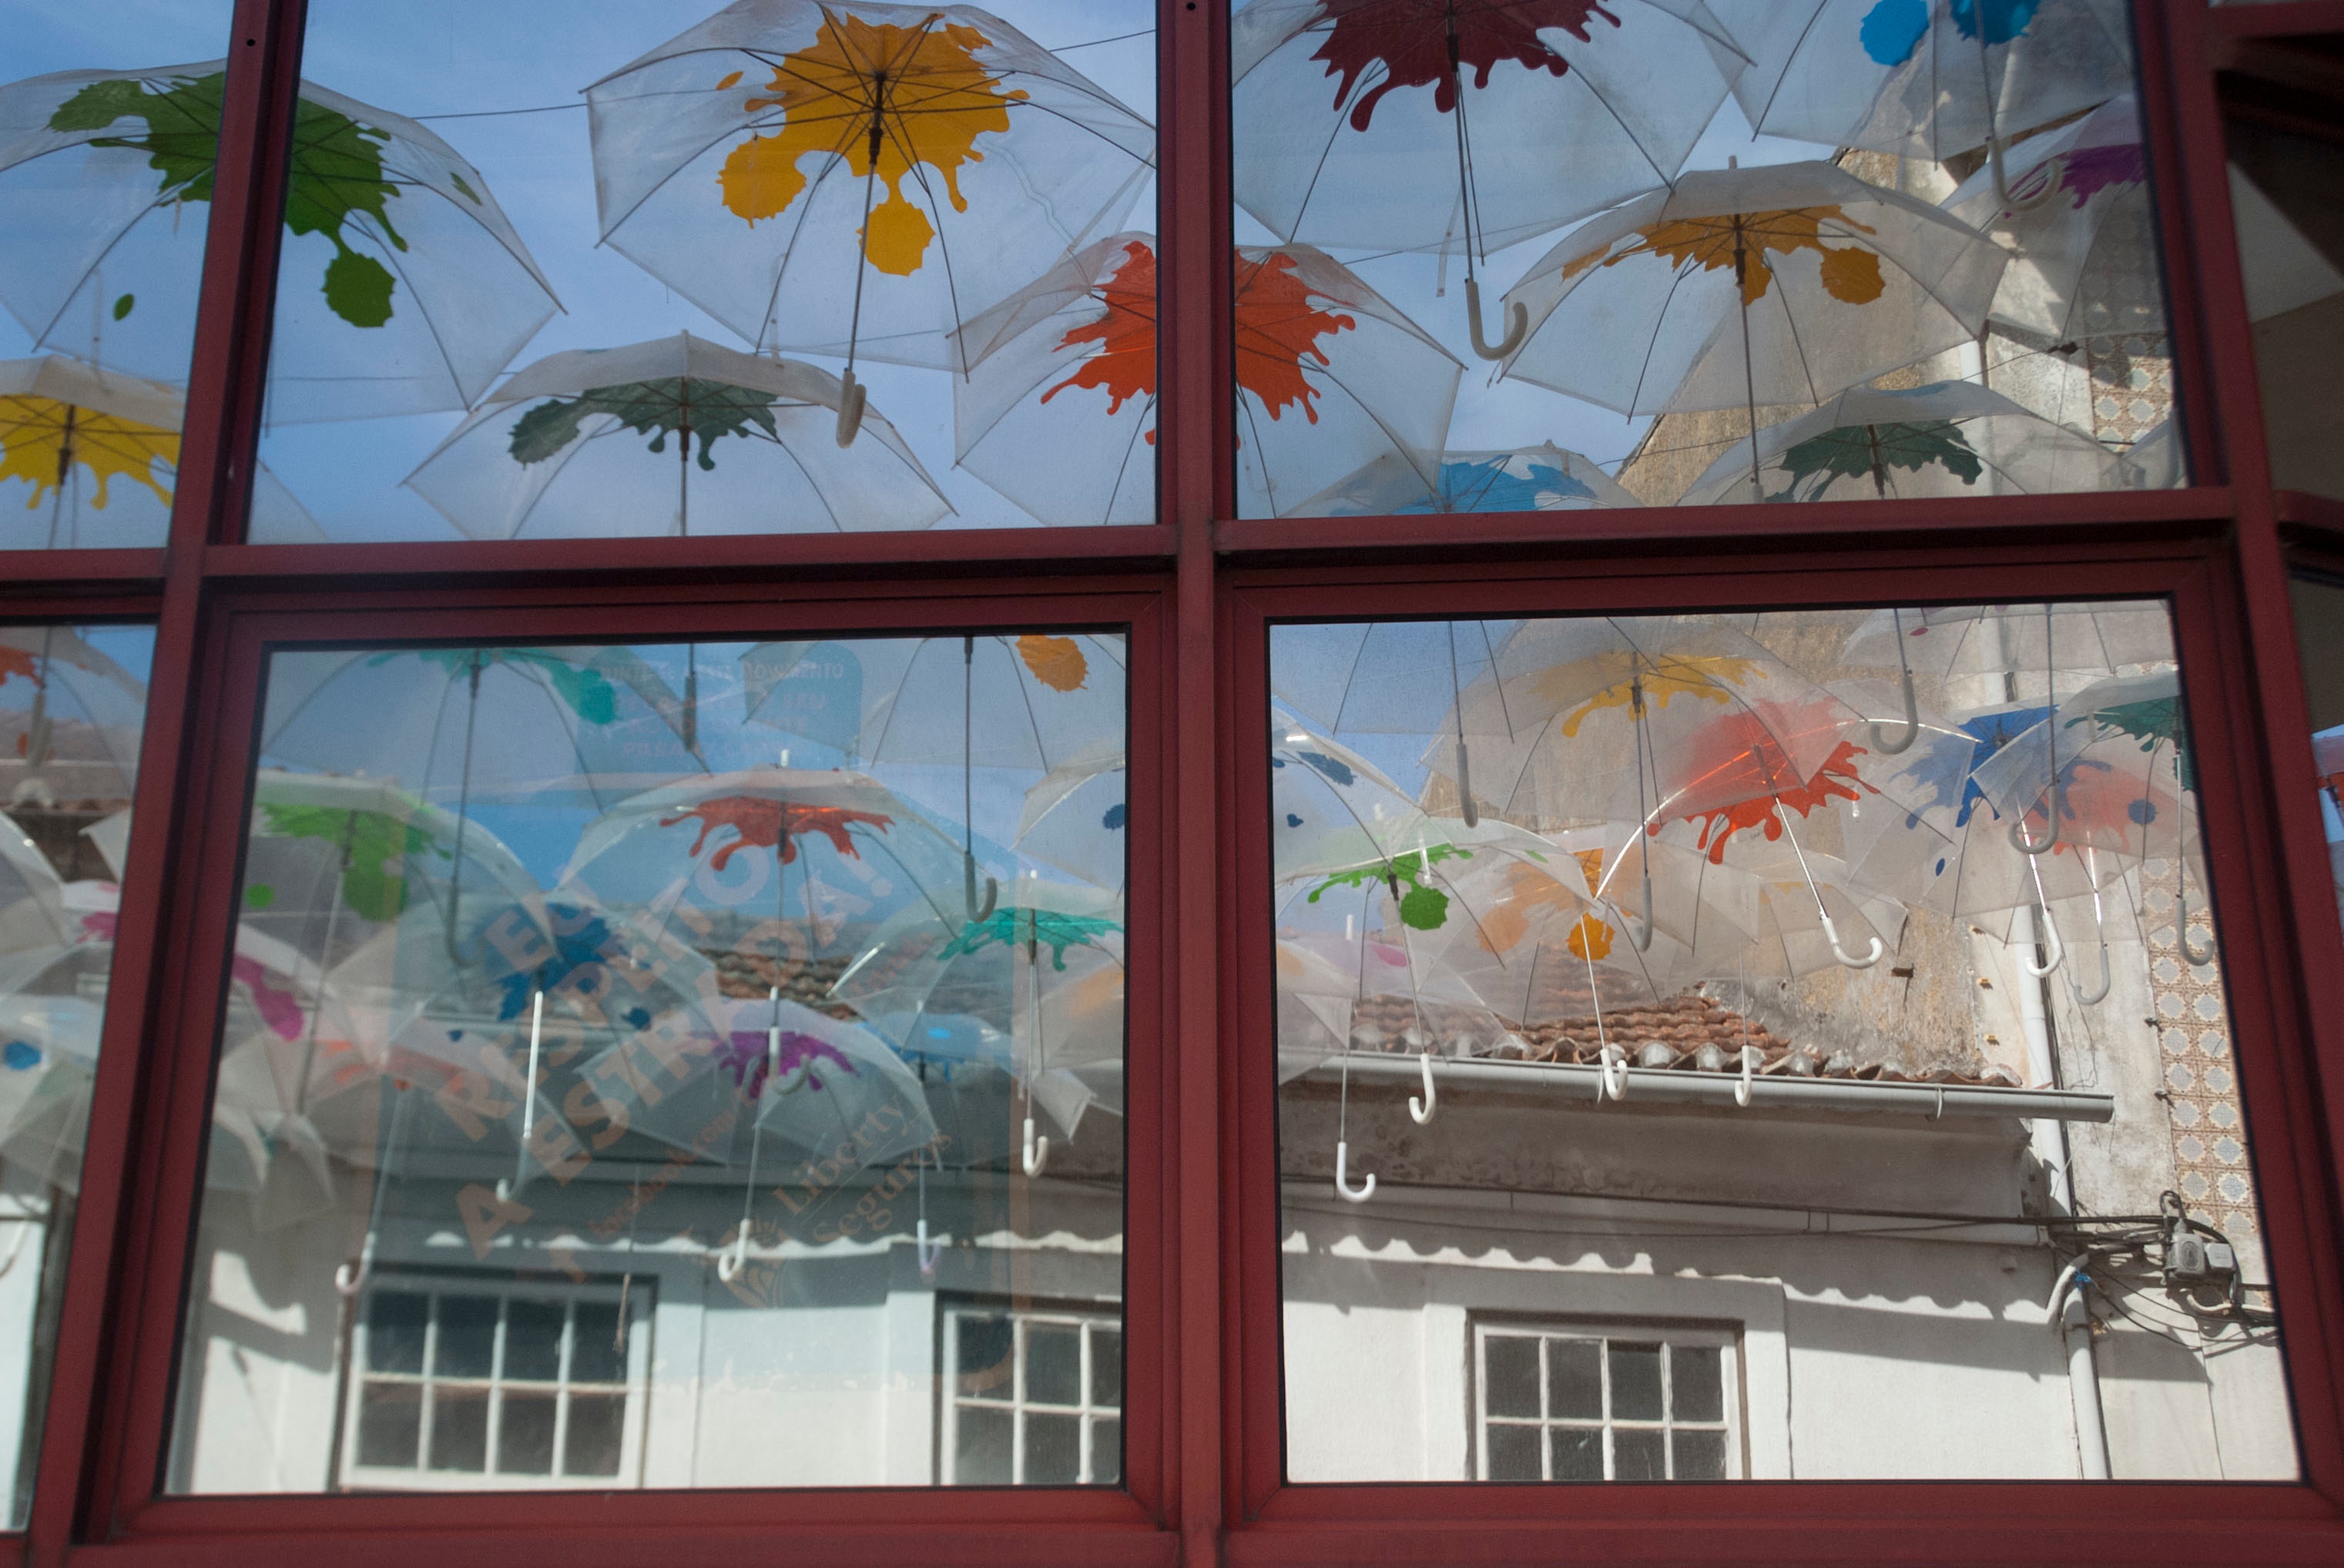
flower, window, glass, facade, interior design, art, mural, tourist attraction, modern art, display window